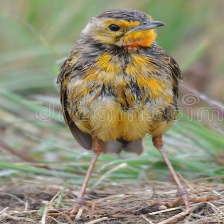
Species: CAPE LONGCLAW
Scientific name: MACRONYX CAPENSIS